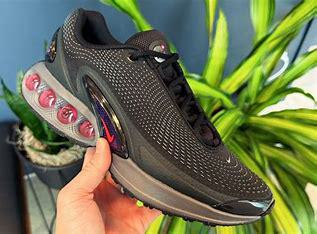
Brand: Nike
Model: Air Max DN